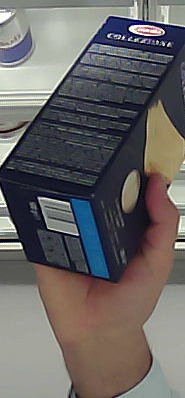
Product: barilla_lasagne